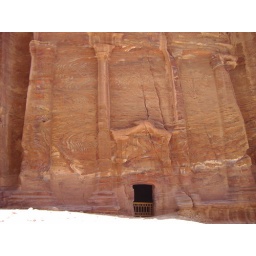
Ancient carvings into the sides of the mountain rock by ancient civilizations.